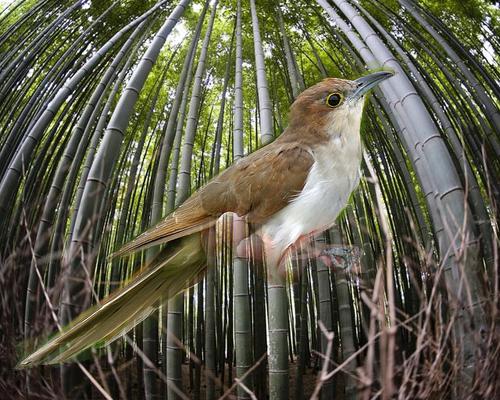
Bird species: Black_billed_Cuckoo
Bird type: landbird
Background: land